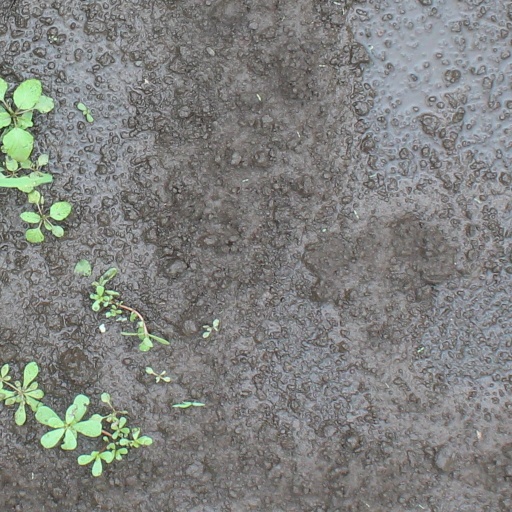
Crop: soybean